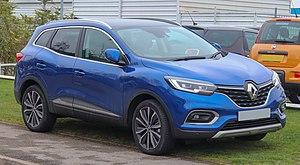
Le Renault Kadjar est un SUV compact du constructeur automobile français Renault présenté en février 2015 et commercialisé depuis juin 2015. Il utilise la plate-forme modulaire CMF-C/D, développée par Renault-Nissan et utilisée notamment par le Nissan Qashqai.